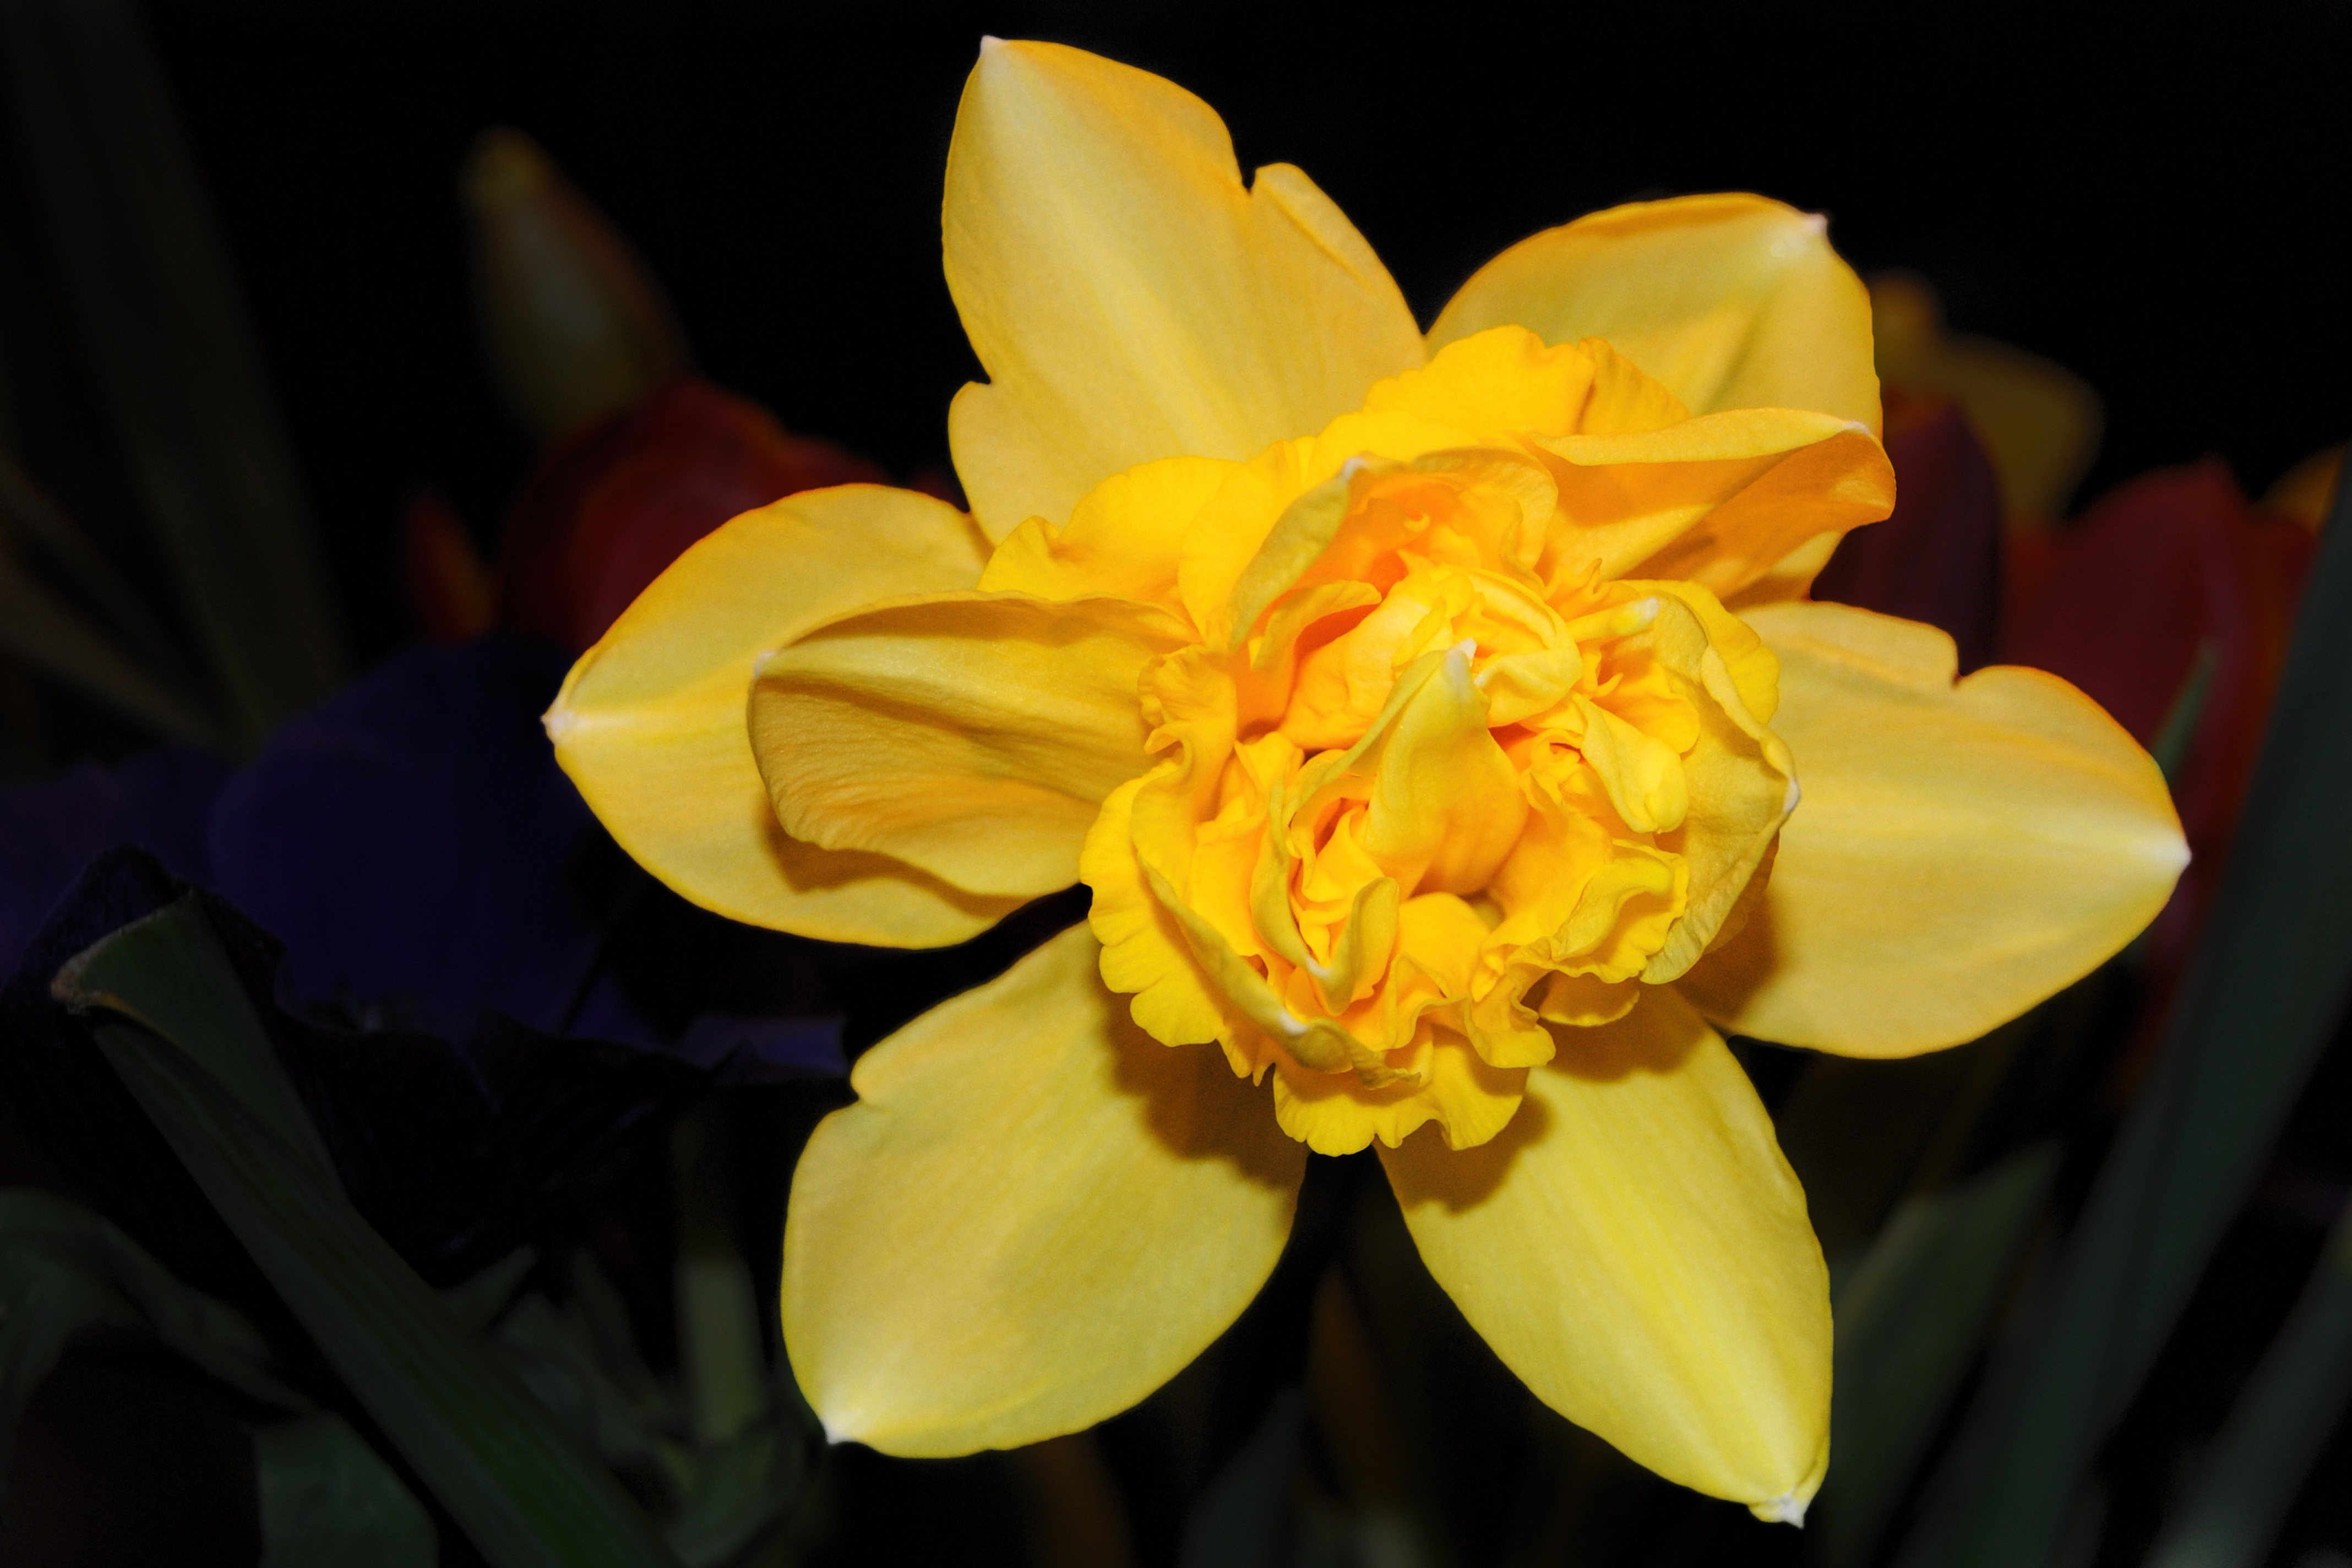
blossom, plant, photography, flower, petal, bloom, spring, botany, yellow, daffodil, flora, close up, narcissus, macro photography, flowering plant, plant stem, land plant